Kane Linnett

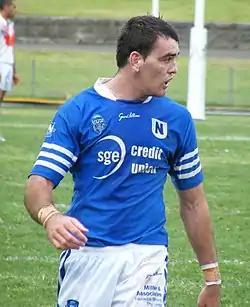

In 2007, Linnett played for the Illawarra Steelers in the SG Ball Cup, earning a contract with St. George Illawarra.